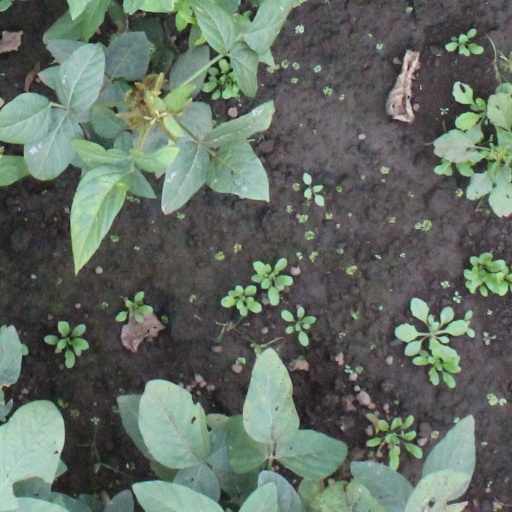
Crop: soybean